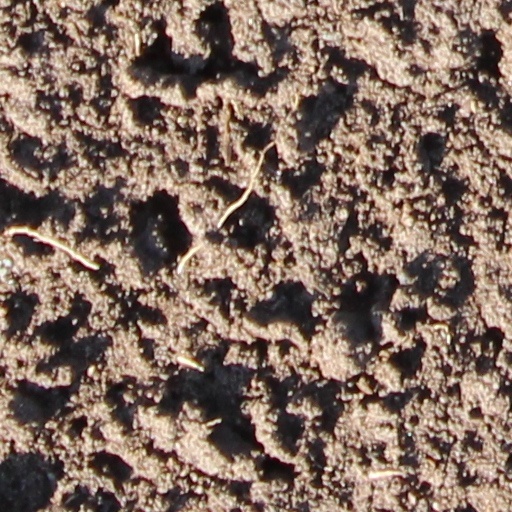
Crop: wheat